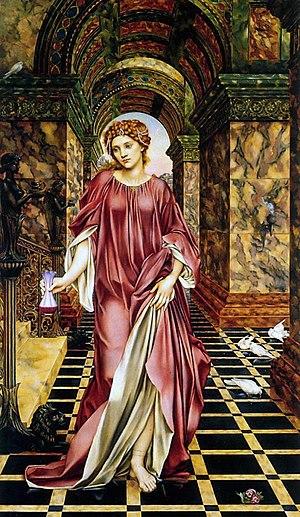
Le préraphaélisme est un mouvement artistique né au Royaume-Uni en 1848. Ce mouvement tient la peinture des maîtres italiens du XVᵉ siècle, prédécesseurs de Raphaël, comme le modèle à imiter.